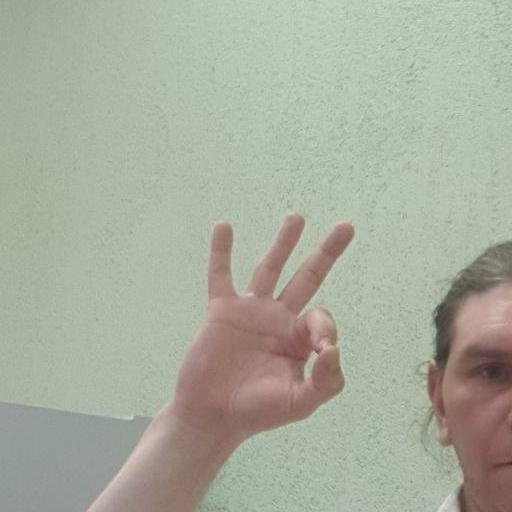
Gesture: ok